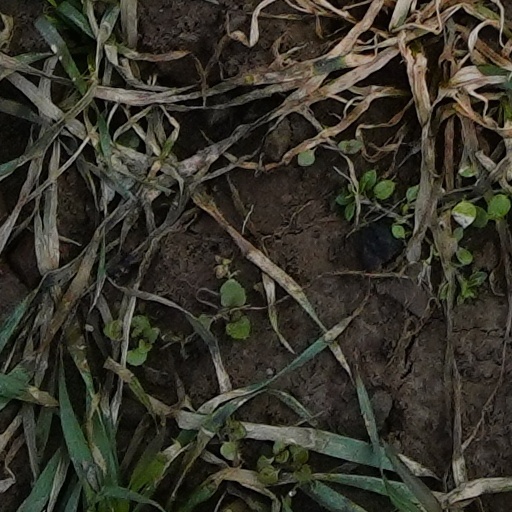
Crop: wheat